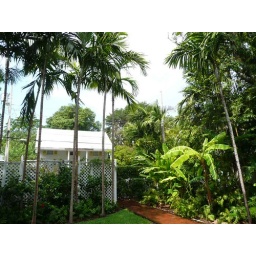
The beach house in Key West